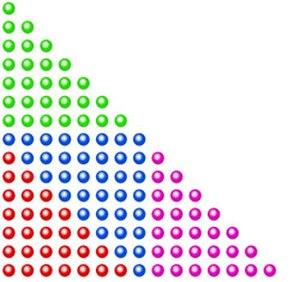
Illustration du fait que la somme de 8 fois un nombre triangulaire et de un est un carré parfait (cas impair)
En arithmétique, un nombre triangulaire est un cas particulier de nombre polygonal. Il correspond à un entier naturel non nul égal au nombre de pastilles dans un triangle construit à la manière des deux figures de droite. La seconde montre que le septième nombre triangulaire — celui dont le côté porte 7 pastilles — est 28. Une définition plus formelle de cette suite d'entiers s'obtient par récurrence : le premier nombre triangulaire est 1, et le n-ième est la somme de n et du précédent. Les dix premiers nombres triangulaires sont : 1, 3, 6, 10, 15, 21, 28, 36, 45, 55. Il existe différentes manières de calculer le n-ième nombre triangulaire ; l'une d'elles est graphique et s'obtient par un raisonnement d'arithmétique géométrique. On trouve, si tₙ désigne le n-ième nombre triangulaire :